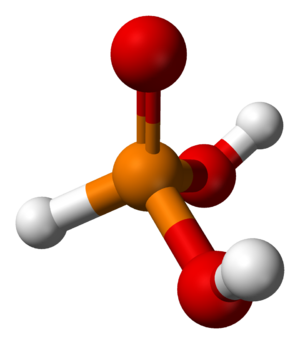
L’acide phosphoreux, est un composé chimique de formule H₃PO₃. Il s'agit d'un diacide, et non d'un triacide comme sa formule pourrait le laisser entendre, mieux décrit par la formule (HO)₂HP=O.